Battle of Mbwila

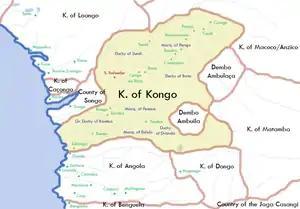
A map of the Kingdom of Kongo, as of 1711.

Battle of Mbwila (also the Battle of Ambuila, Battle of Mbuila, or Battle of Ulanga) occurred on 29 October 1665 in which Portuguese forces defeated the forces of the Kingdom of Kongo and decapitated king António I of Kongo, also called Nvita a Nkanga.